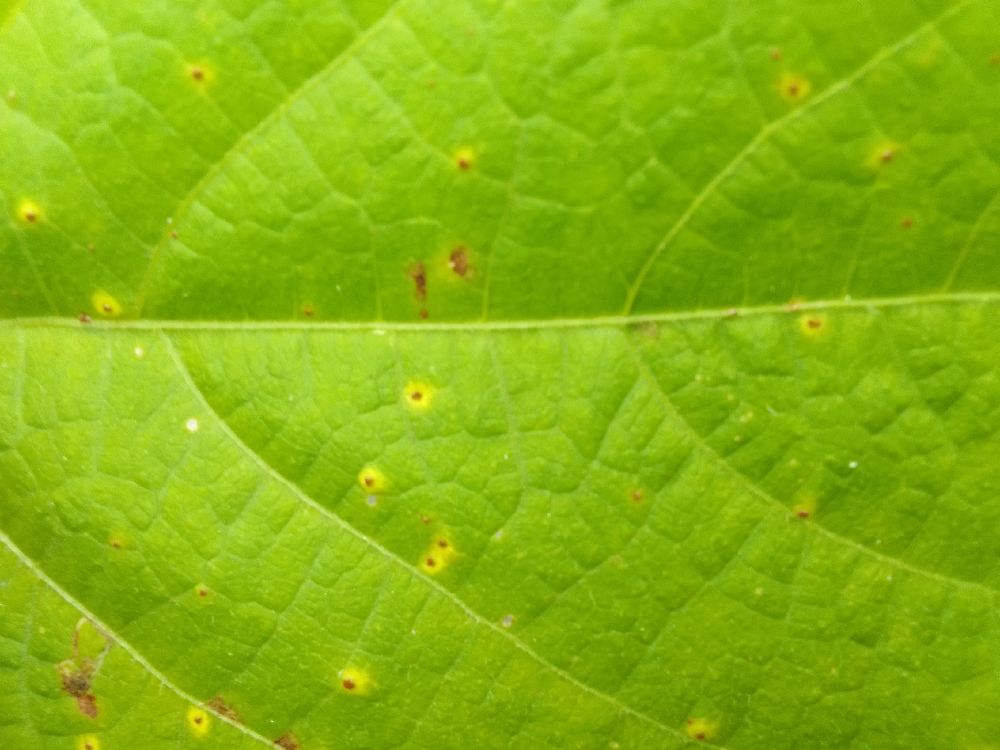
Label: rust